Matthias Aschenbrenner

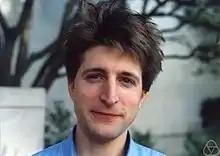
Matthias Aschenbrenner

Matthias Aschenbrenner (born 1972 in Bad Kötzting) is a German-American mathematician. He is a professor of mathematics and director of the logic group at the University of Vienna. His research interests include differential algebra and model theory.